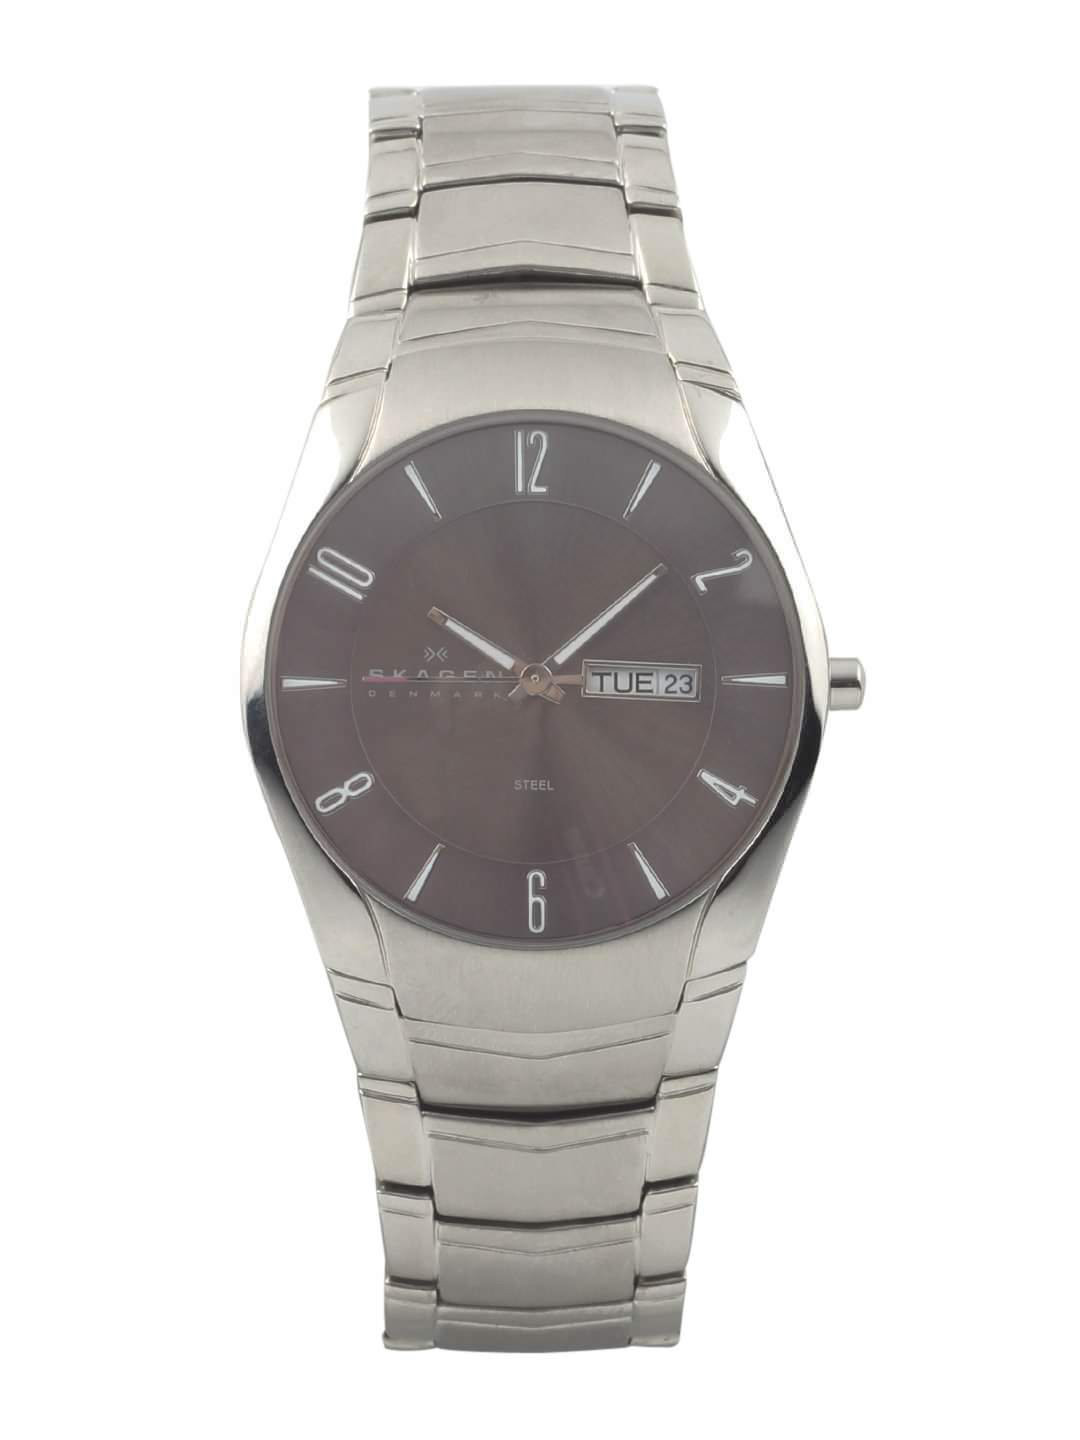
Skagen Men Grey Dial Watch
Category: Accessories / Watches / Watches
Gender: Men
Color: Grey
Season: Winter 2016
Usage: Casual